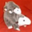
Label: possum